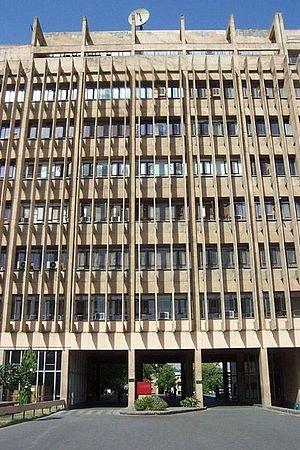
Delhi, officiellement le Territoire de la Capitale nationale de Delhi, est une ville et un territoire du nord de l'Inde, contenant en son sein New Delhi, la capitale du pays.